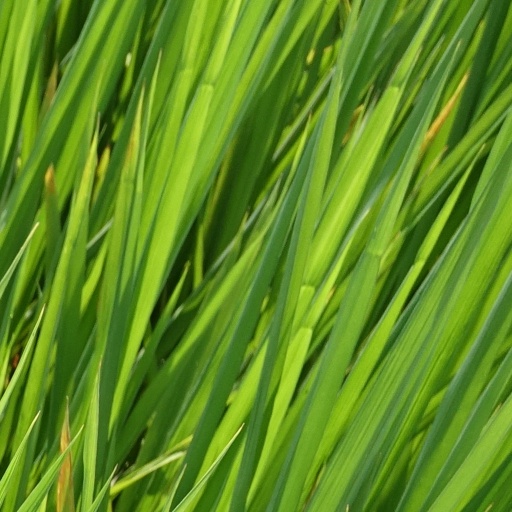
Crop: rice